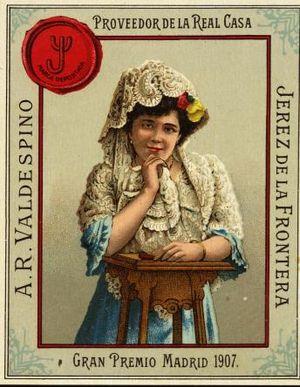
Les xérès sont des vins blancs de Denominación de Origen (DO), produits à Jerez de la Frontera, dans le sud de l'Andalousie, en Espagne. Ces vins sont mutés à l'eau-de-vie pour obtenir deux grandes catégories : les finos, pour lesquels de l'alcool à 15,5° est ajouté, et les olorosos, à 18°. Ils sont très appréciés des Britanniques, qui les connaissent sous le nom de sherry ou sack. Le vinaigre de Xérès est également produit à partir de ces vins.
L'œnographilie ou œnosémiophilie désigne la collection des étiquettes de vin. Cette collection peut être purement œnophile, le classement s'effectuant alors par région, appellation et domaine, ou bien thématique, les étiquettes étant alors classées selon qu'elles sont illustrées par des animaux, des bâtiments, des œuvres d'art, des costumes traditionnels, des véhicules.